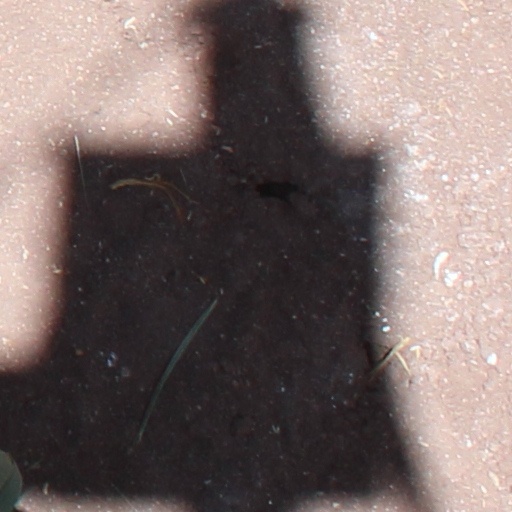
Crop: wheat